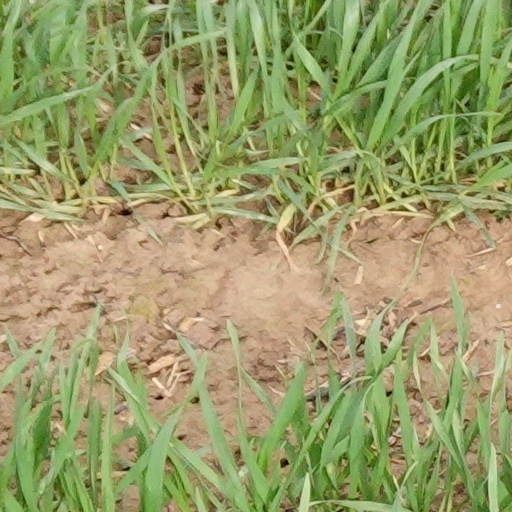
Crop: wheat